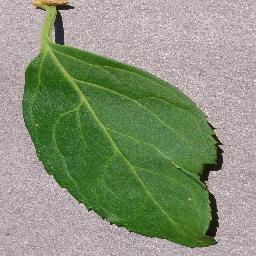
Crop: cherry
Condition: (including_sour)_healthy